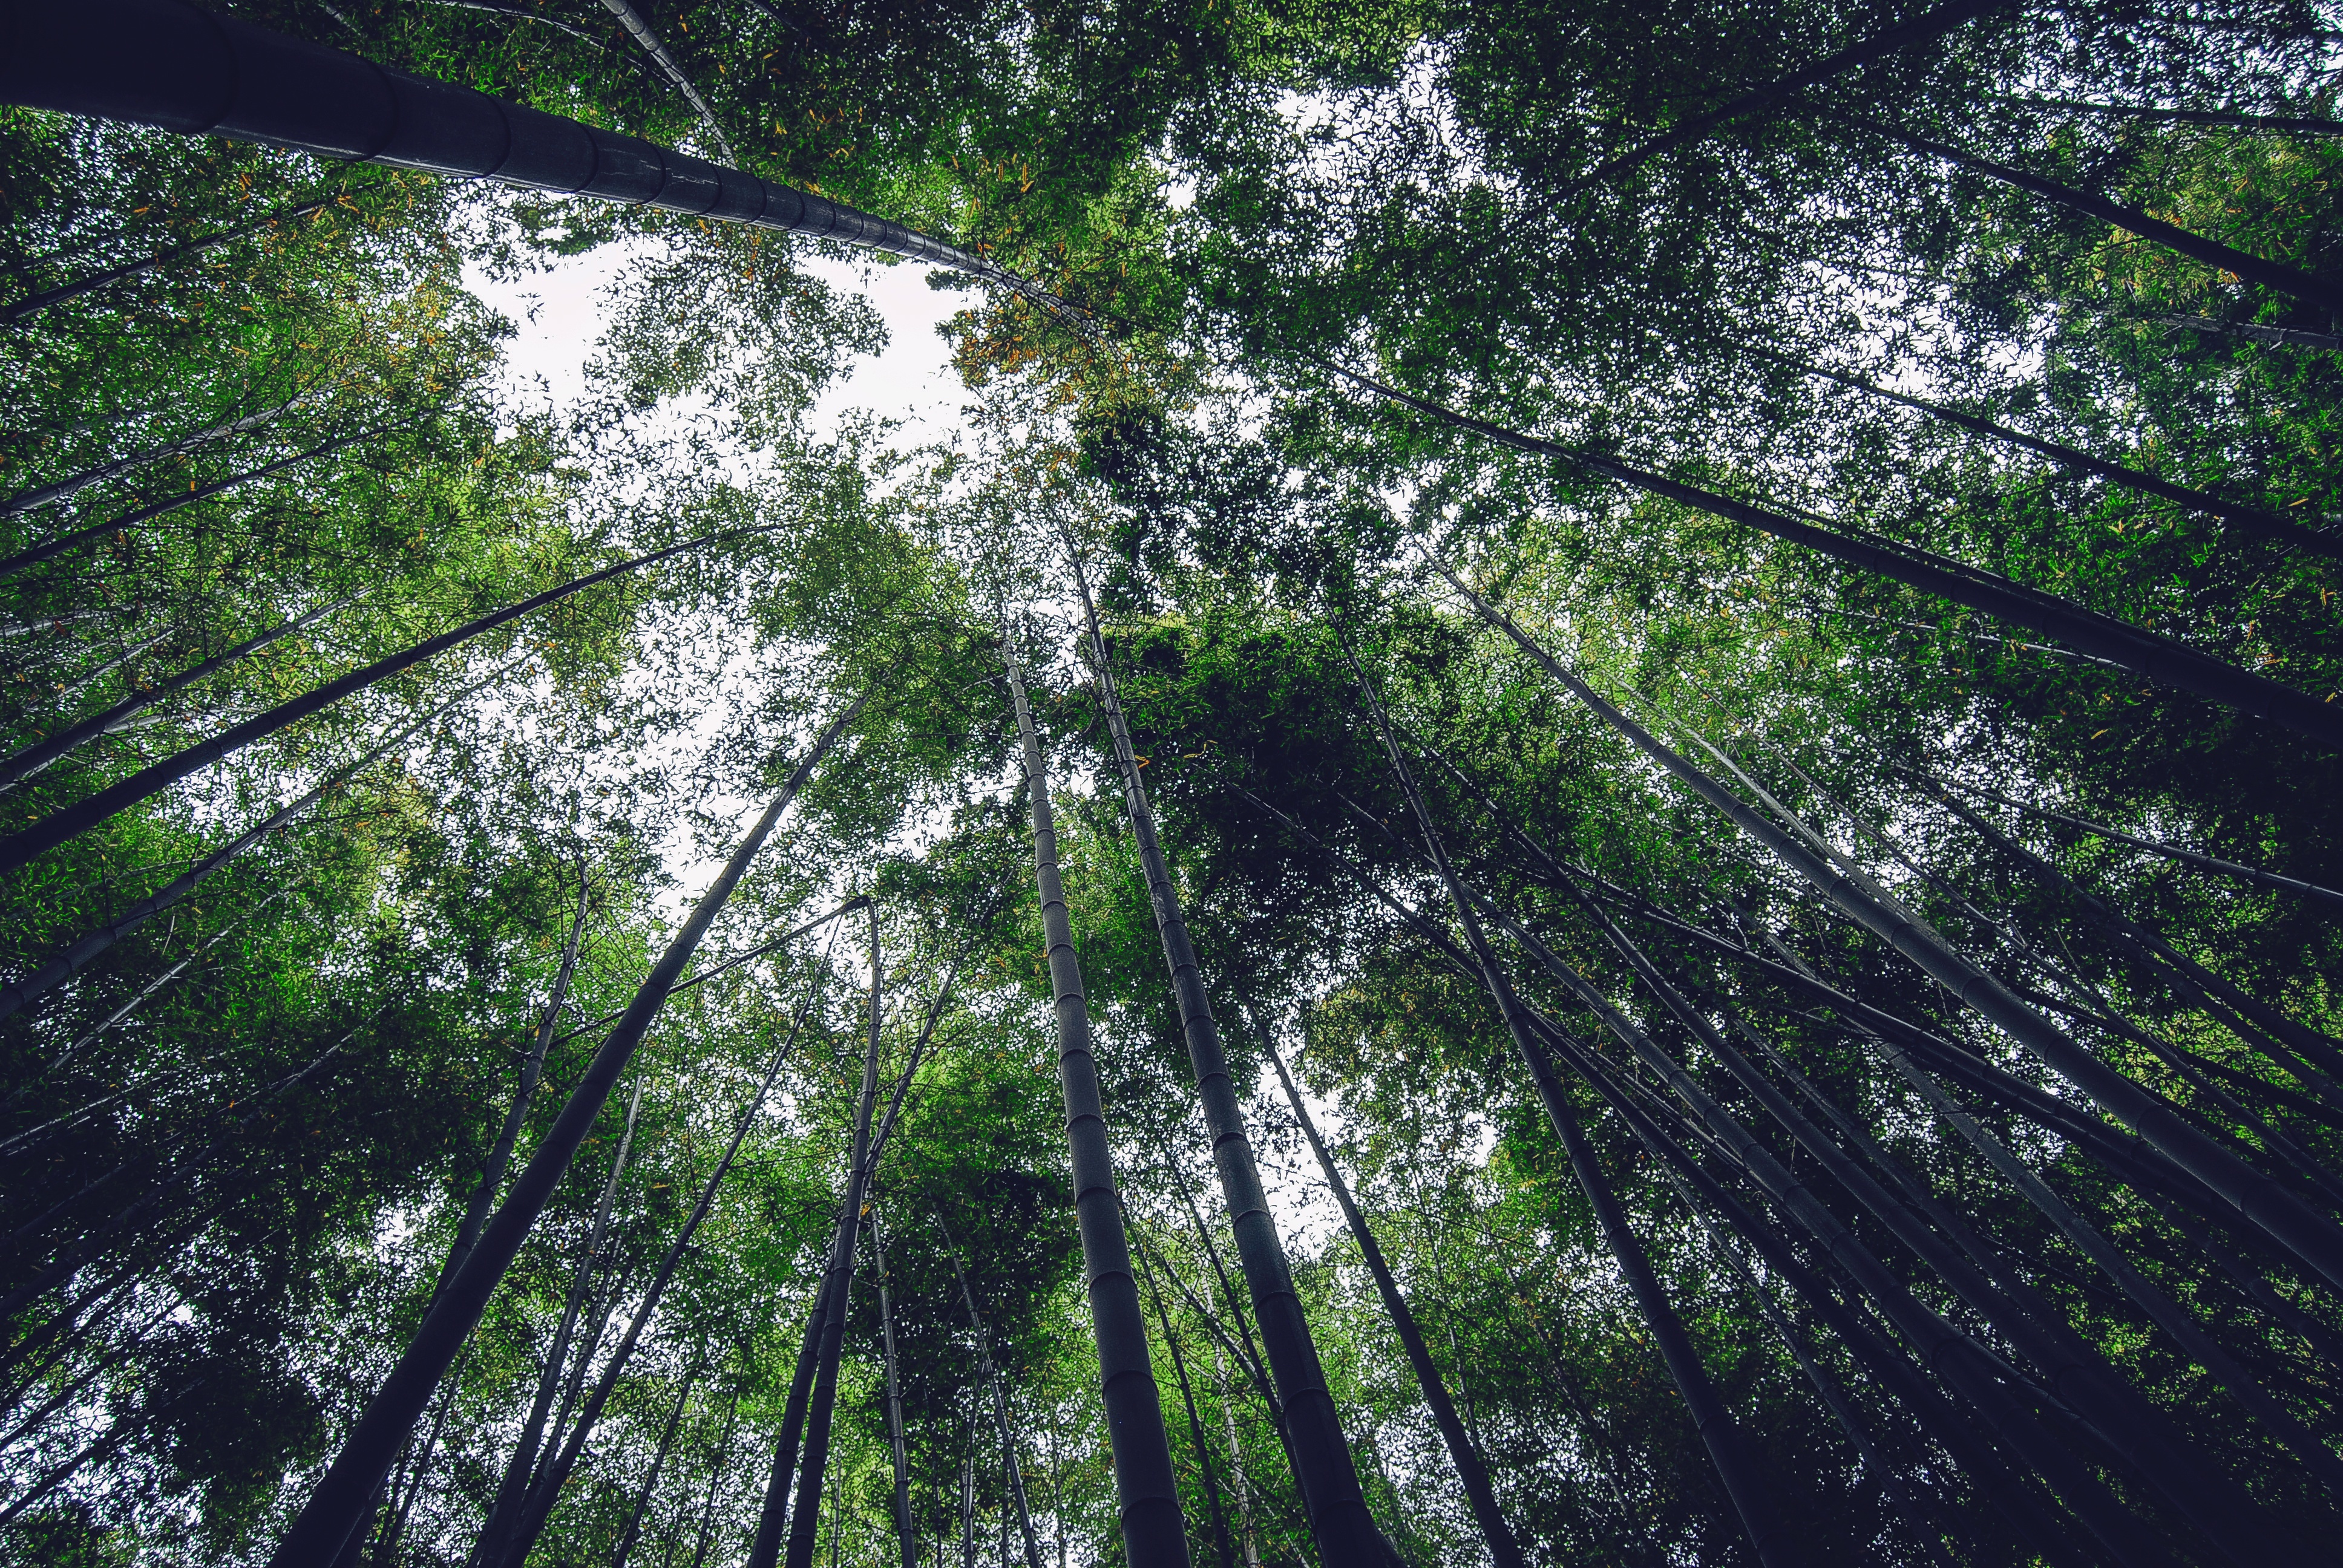
tree, forest, branch, plant, sunlight, flower, jungle, vegetation, rainforest, woodland, habitat, ecosystem, old growth forest, natural environment, woody plant